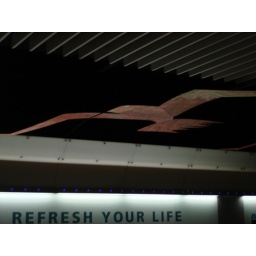
These bird sculptures hover over a moving sidewalk in the airport